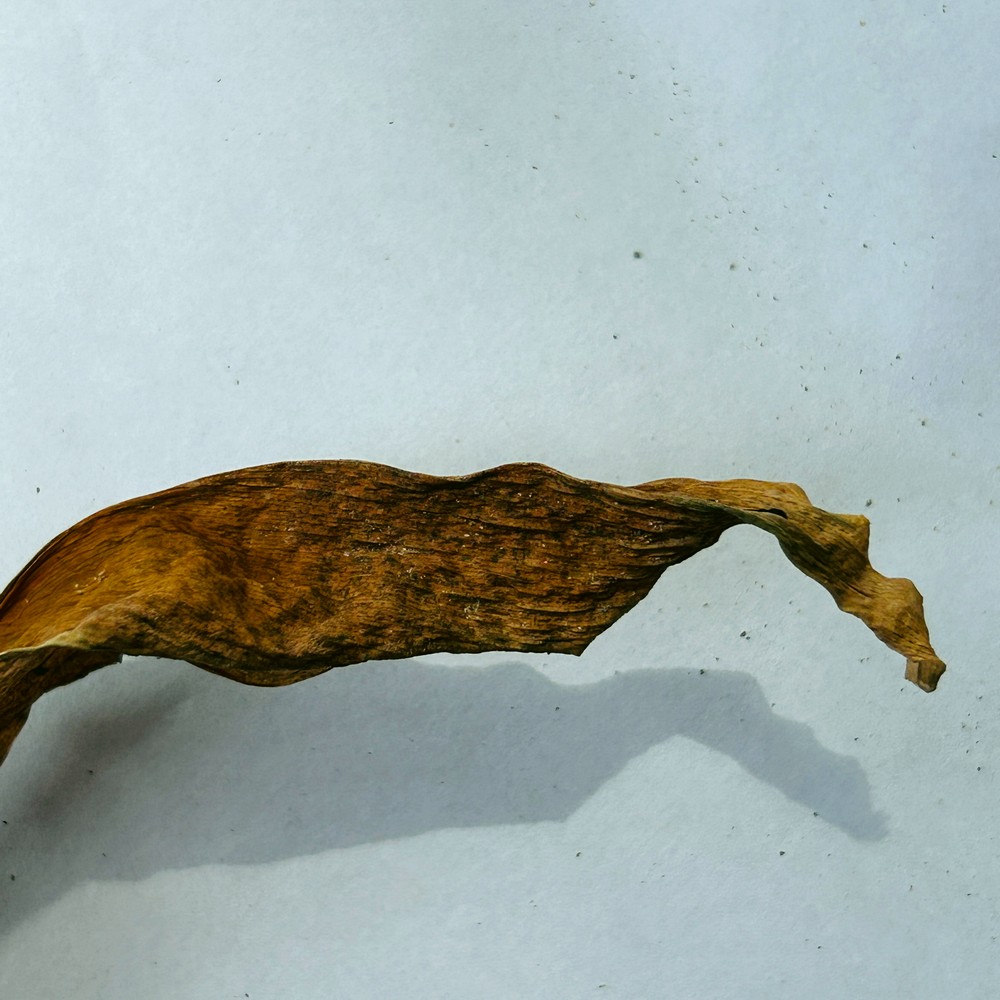
Label: Dry Leaf